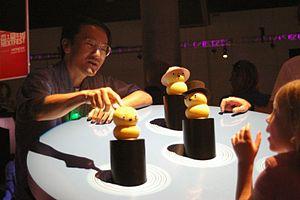
Keepon est un petit robot jaune conçu pour produire un échange émotif et attentif avec un humain de la manière la plus simple et la plus complète. Keepon fut développé par Hideki Kozima de l'Institut national de technologie communicante à Kyoto au Japon. Keepon a quatre moteurs, une peau en caoutchouc, deux caméras pour les yeux et un microphone dans son nez. Son apparence ressemble à celle d'un bonhomme de neige ou à celle d'une sorte de petit oiseau.